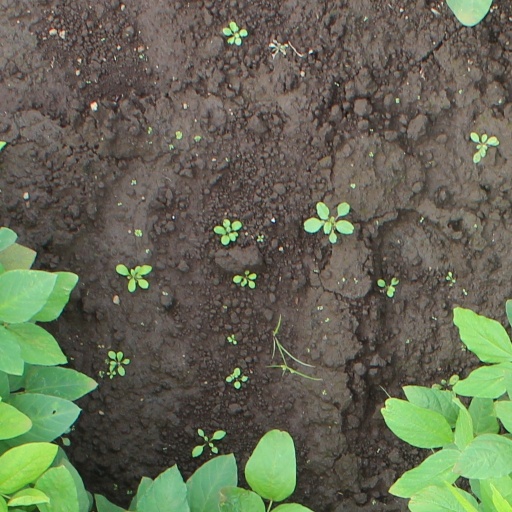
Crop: soybean